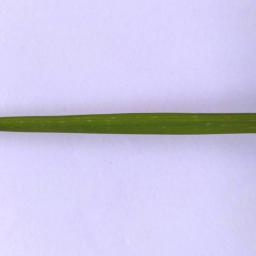
Label: Rice___Healthy